Clifford, Herefordshire

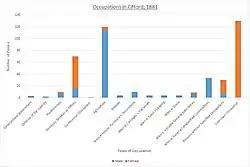
Occupation data classified into the 24 1881 'Orders', plus sex, A Vision of Britain through Time

The 1881 occupations graph shows that males dominated the workforce with the agricultural industry as well as many other types of jobs including 'workers in house, furniture and decorations' and 'workers in dress'. Although women are perceived not to have a working life, they still dominated the 'domestic services or offices' working sector with a small minority of women appearing in the general/local government and professional line of works.